Noe Station

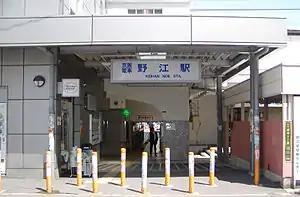
Noe Station, July 2007

is a railway station on the Keihan Main Line in Joto-ku, Osaka, Japan, operated by the private railway operator Keihan Electric Railway.